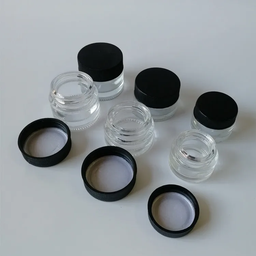
Label: glass